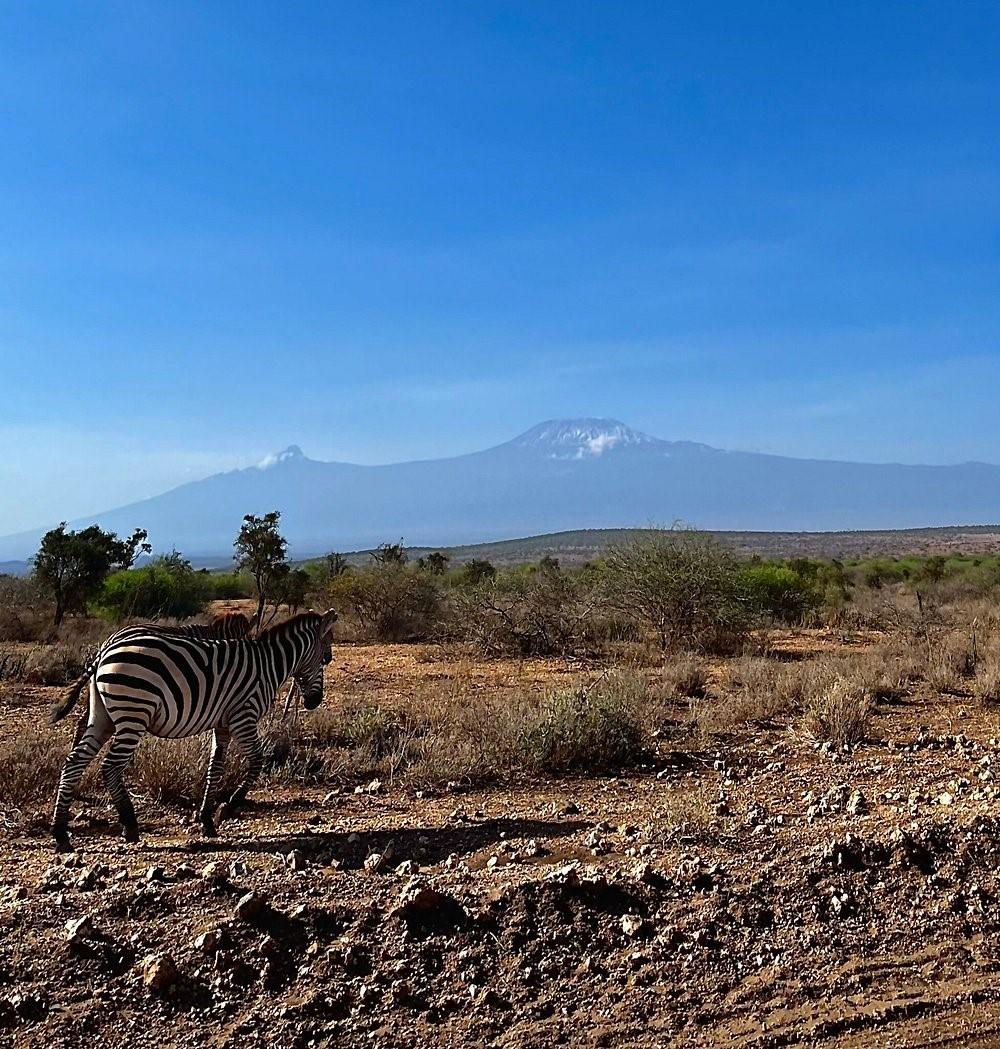
Mnyama pori aina ya Pundamilia mwenye mistari myeupe na myeusi akiwa anatembea. Eneo hili lina nyasi na miti mikavu kiasi pia kukiwa na mlima pembeni.